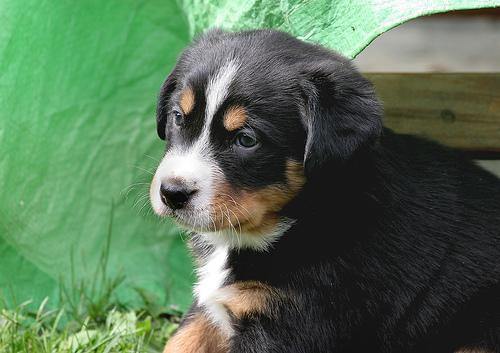
Bernese_mountain_dog